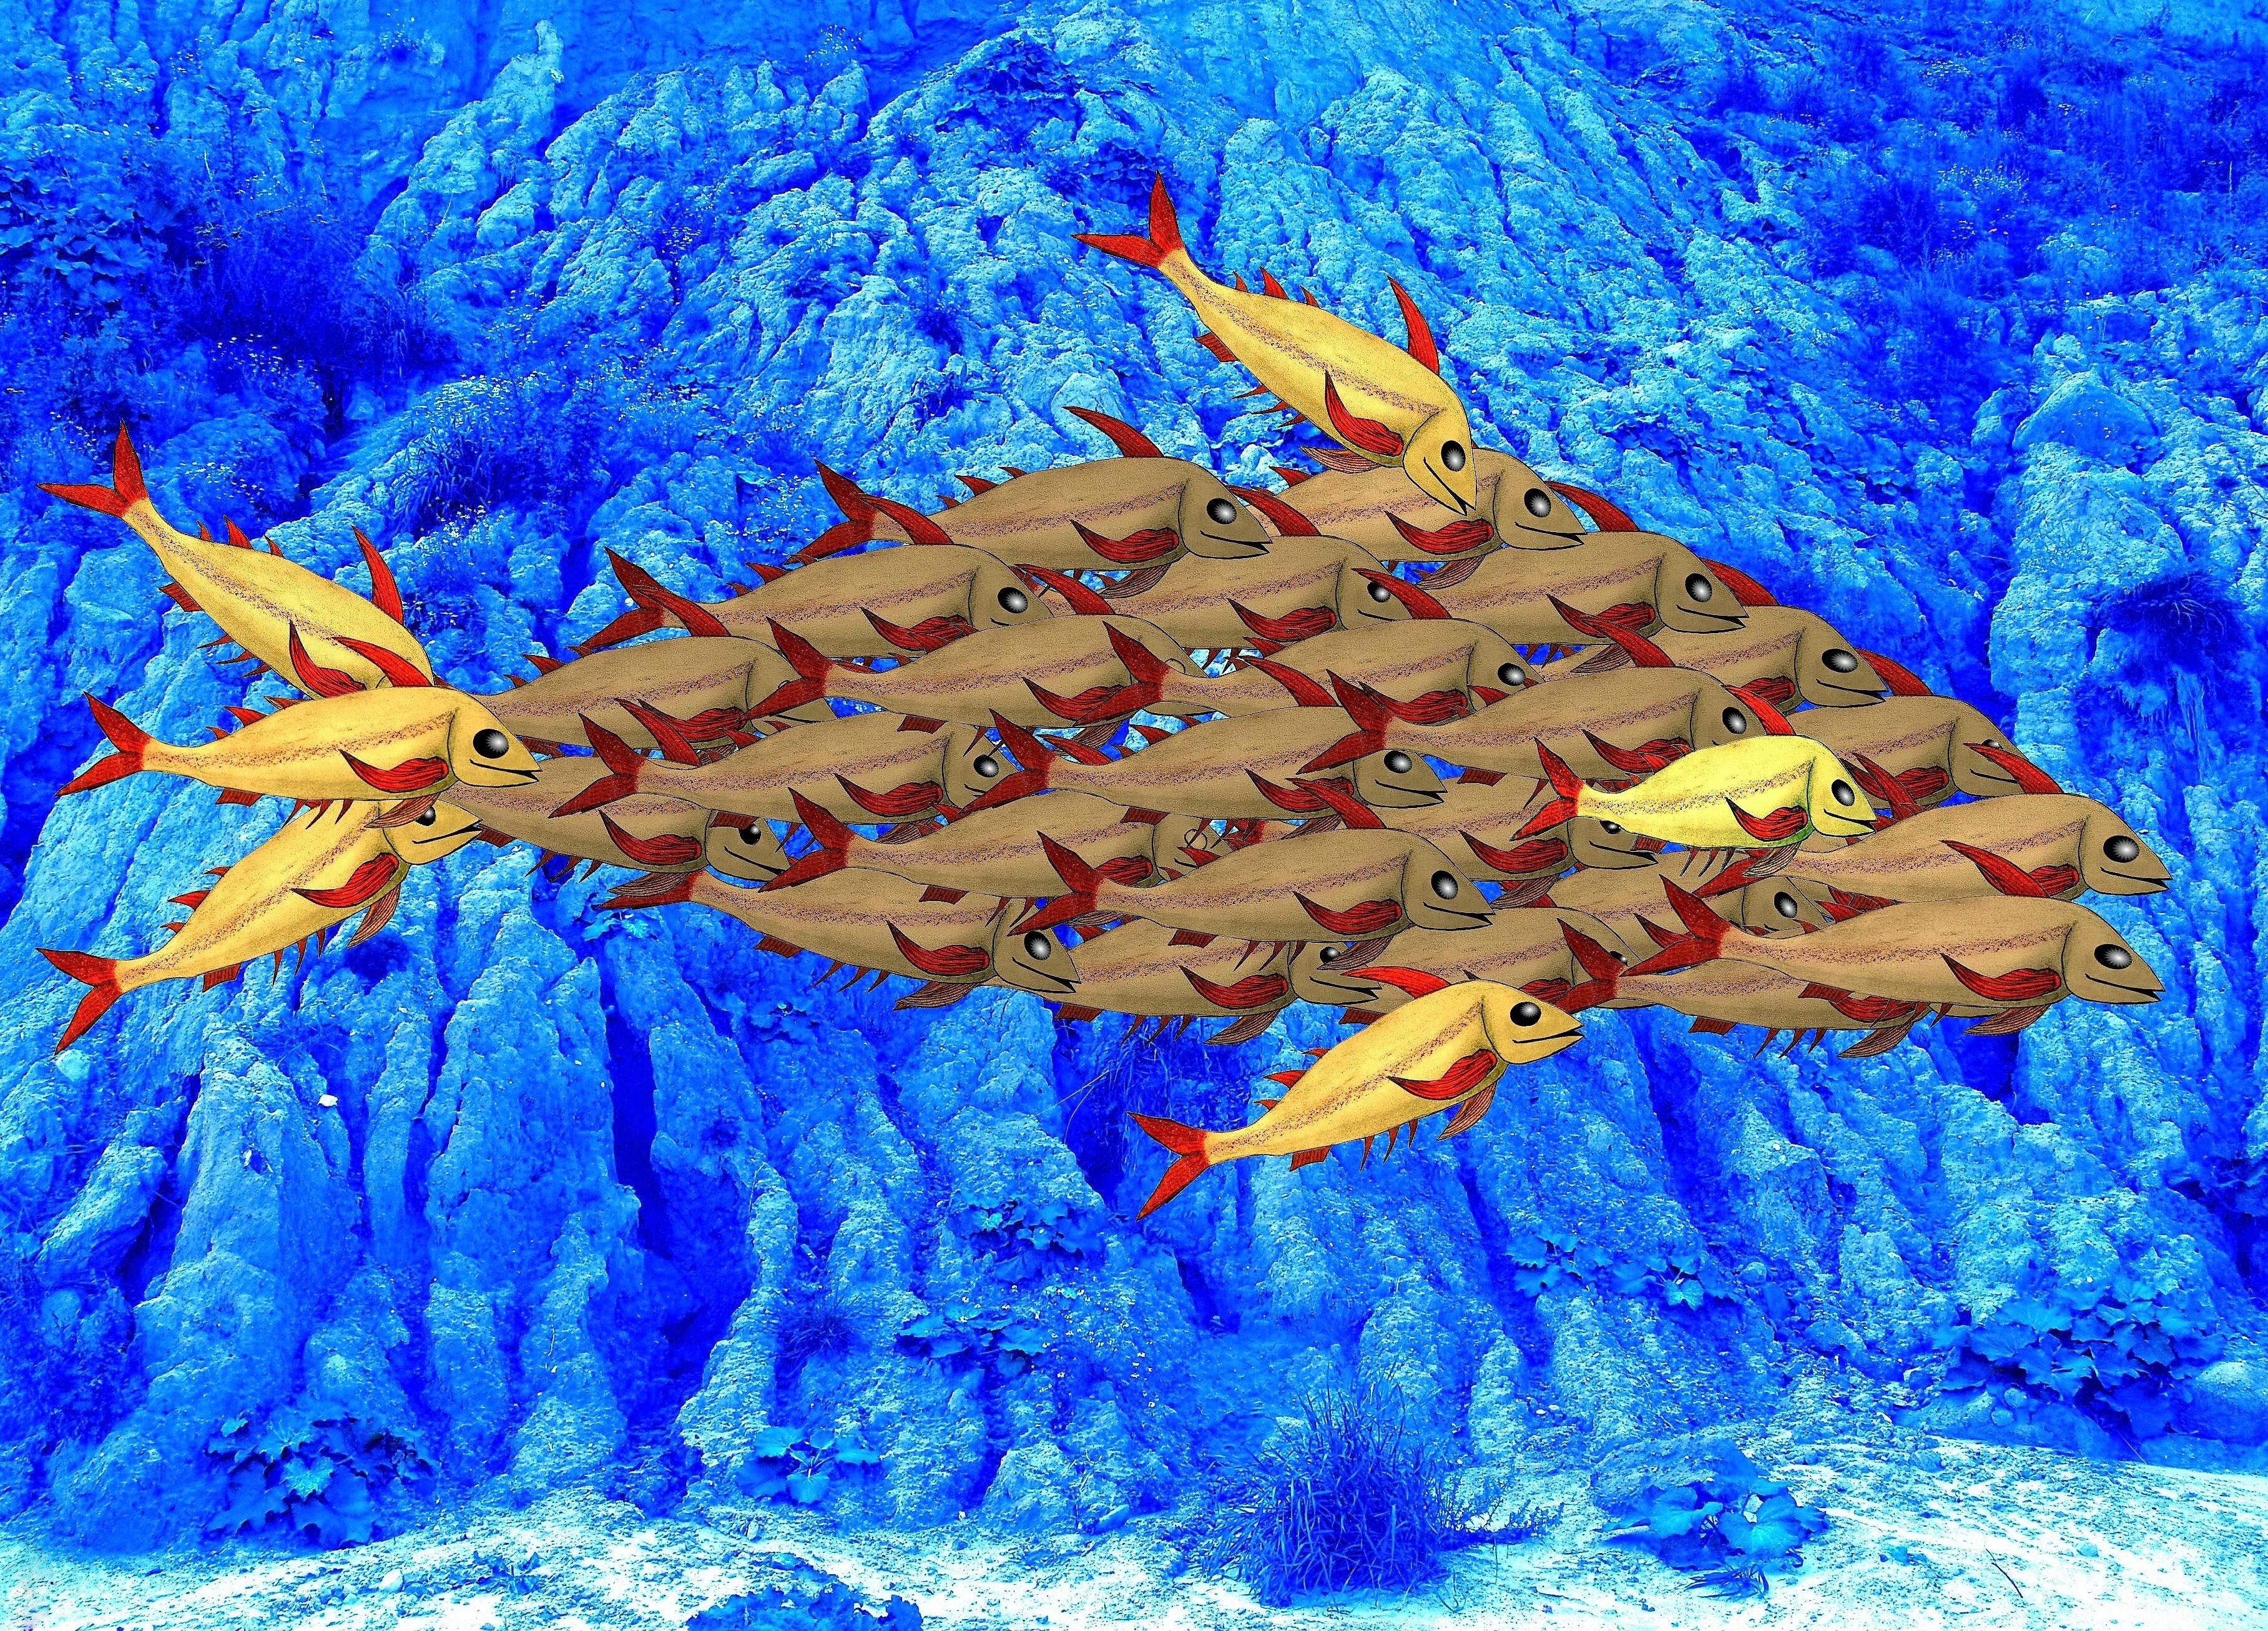
water, group, flower, underwater, biology, community, blue, fish, security, coral, coral reef, painted, protection, separation, positive, cohesion, harmless, marine biology